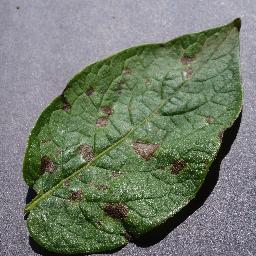
Etiqueta: Tizon_Temprano